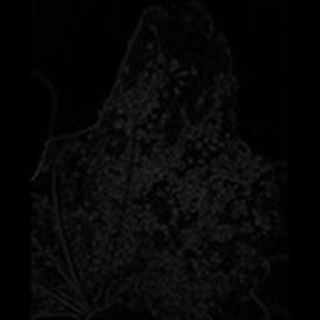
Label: cotton_aphids